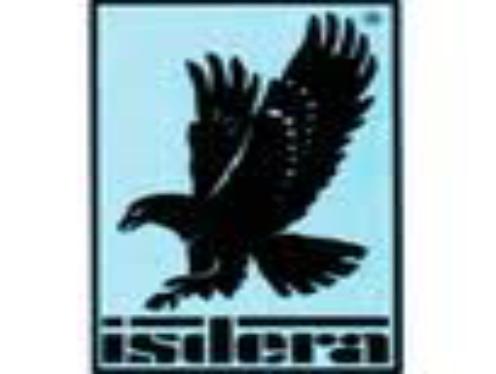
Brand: isdera
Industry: Transportation